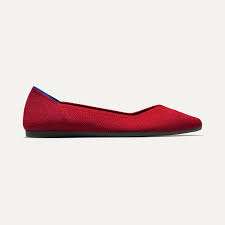
Label: Ballet Flat